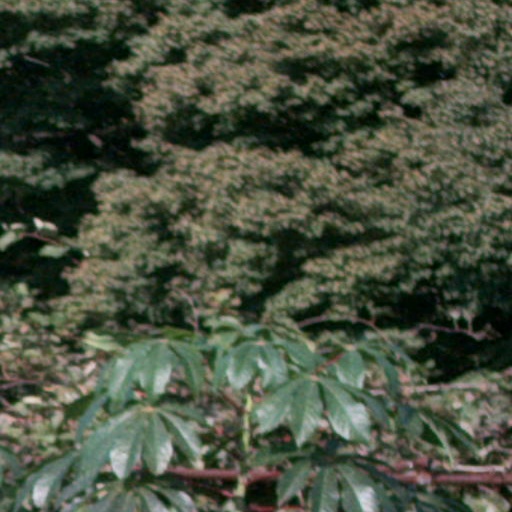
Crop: cassava